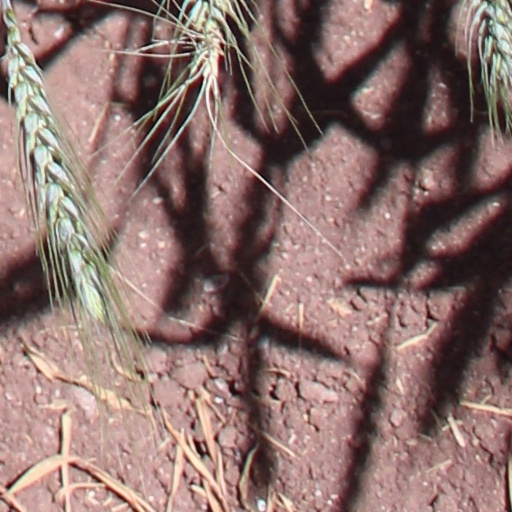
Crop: wheat